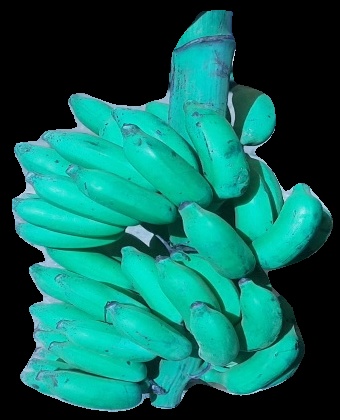
Variety: elakki-bale
Grade: grade3